Cave temples in Asia

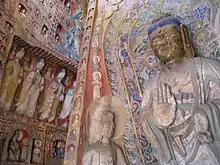
Yungang Grottoes near Datong (Cave 11), China

The cave temples that developed along the Silk Road are also characterized, in addition to cult and teaching niches and monk cells, by a stupa placed in the center, often represented by a square central pillar. This bears Buddhist statues and was ritually circumambulated (pradakshina) by monks and lay Buddhist followers with the intention of accumulating salvation. The ceiling designs of Chinese cave temples are particularly varied, including ceilings in the shape of an inverted bucket, an octagon, or a flat checkerboard ceiling.